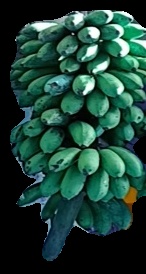
Variety: rasbale
Grade: grade2